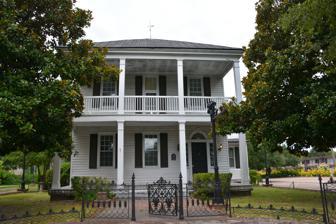
Building: Belden-Horne House
Country: United States of America
Year built: 1831
Historic house in North Carolina, United States United States historic place Belden-Horne House U.S. National Register of Historic Places Show map of North Carolina Show map of the United States Location 519 Ramsey St., Fayetteville, North Carolina Coordinates 35°3′39″N 78°52′42″W / 35.06083°N 78.87833°W / 35.06083; -78.87833 Area 1 acre (0.40 ha) Built 1831 ( 1831 ) Architectural style Late Federal NRHP reference No. 72000955 Added to NRHP March 16, 1972 Belden-Horne House is a historic home located at Fayetteville , Cumberland County, North Carolina . It was built in 1831, and is a 2 + 1 ⁄ 2 -story, three bay by four bay, side-hall plan Late Federal style frame dwelling.  It features a two-tier porch with a hip roof and Palladian entrance. Barge's Tavern was moved to the Belden-Horne House property in 1978. It was listed on the National Register of Historic Places in 1972. References